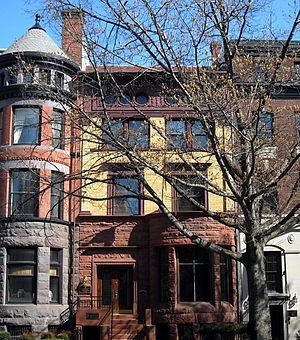
Cet article liste les représentations diplomatiques du Mozambique à l'étranger, en excluant les consulats honoraires. Le Mozambique est l'unique ancienne colonie portugaise à être membre du Commonwealth of Nations.